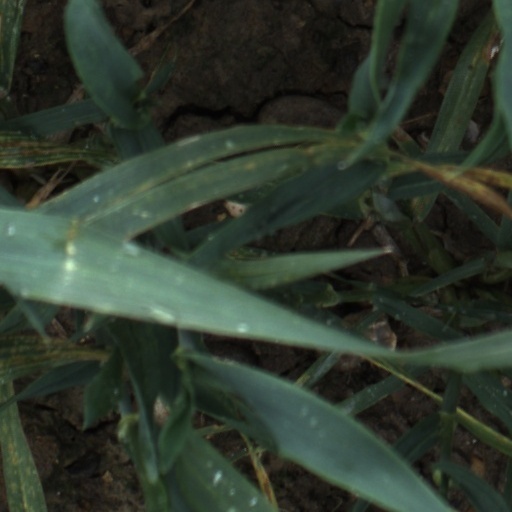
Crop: wheat